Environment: real
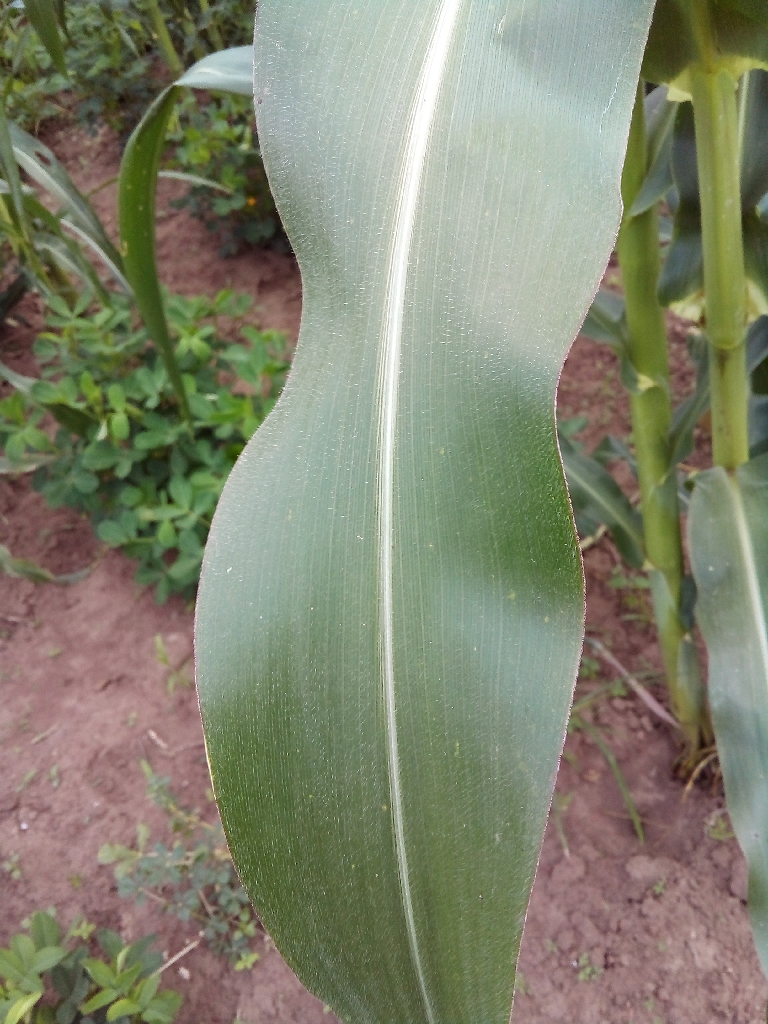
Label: healthy